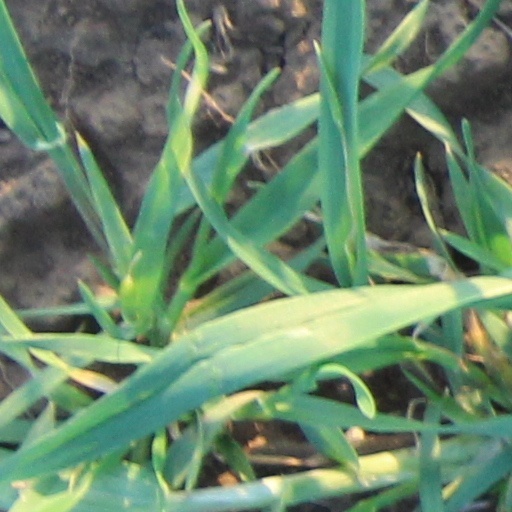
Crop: wheat